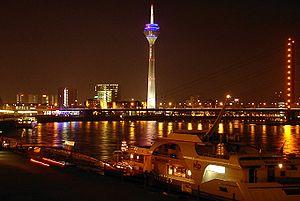
Dans le tableau qui suit sont répertoriées les villes allemandes de plus de 50 000 habitants, l'évolution de leur population au travers des années 1980, 1990, 2000 et 2010, ainsi que le Land auquel elles appartiennent. Ces chiffres tiennent compte du territoire et des frontières politiques de la ville, sans englober les périphéries politiquement indépendantes.